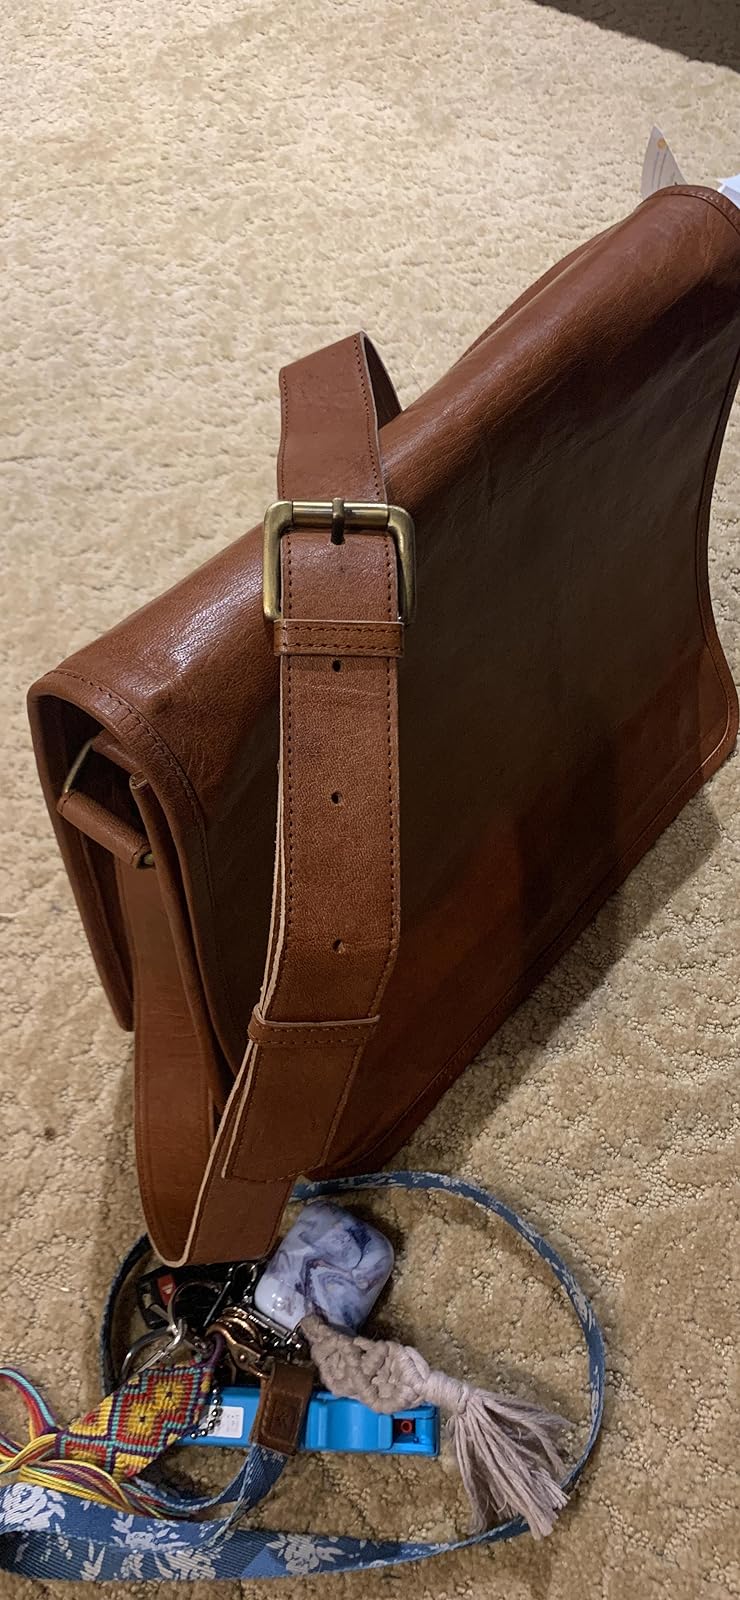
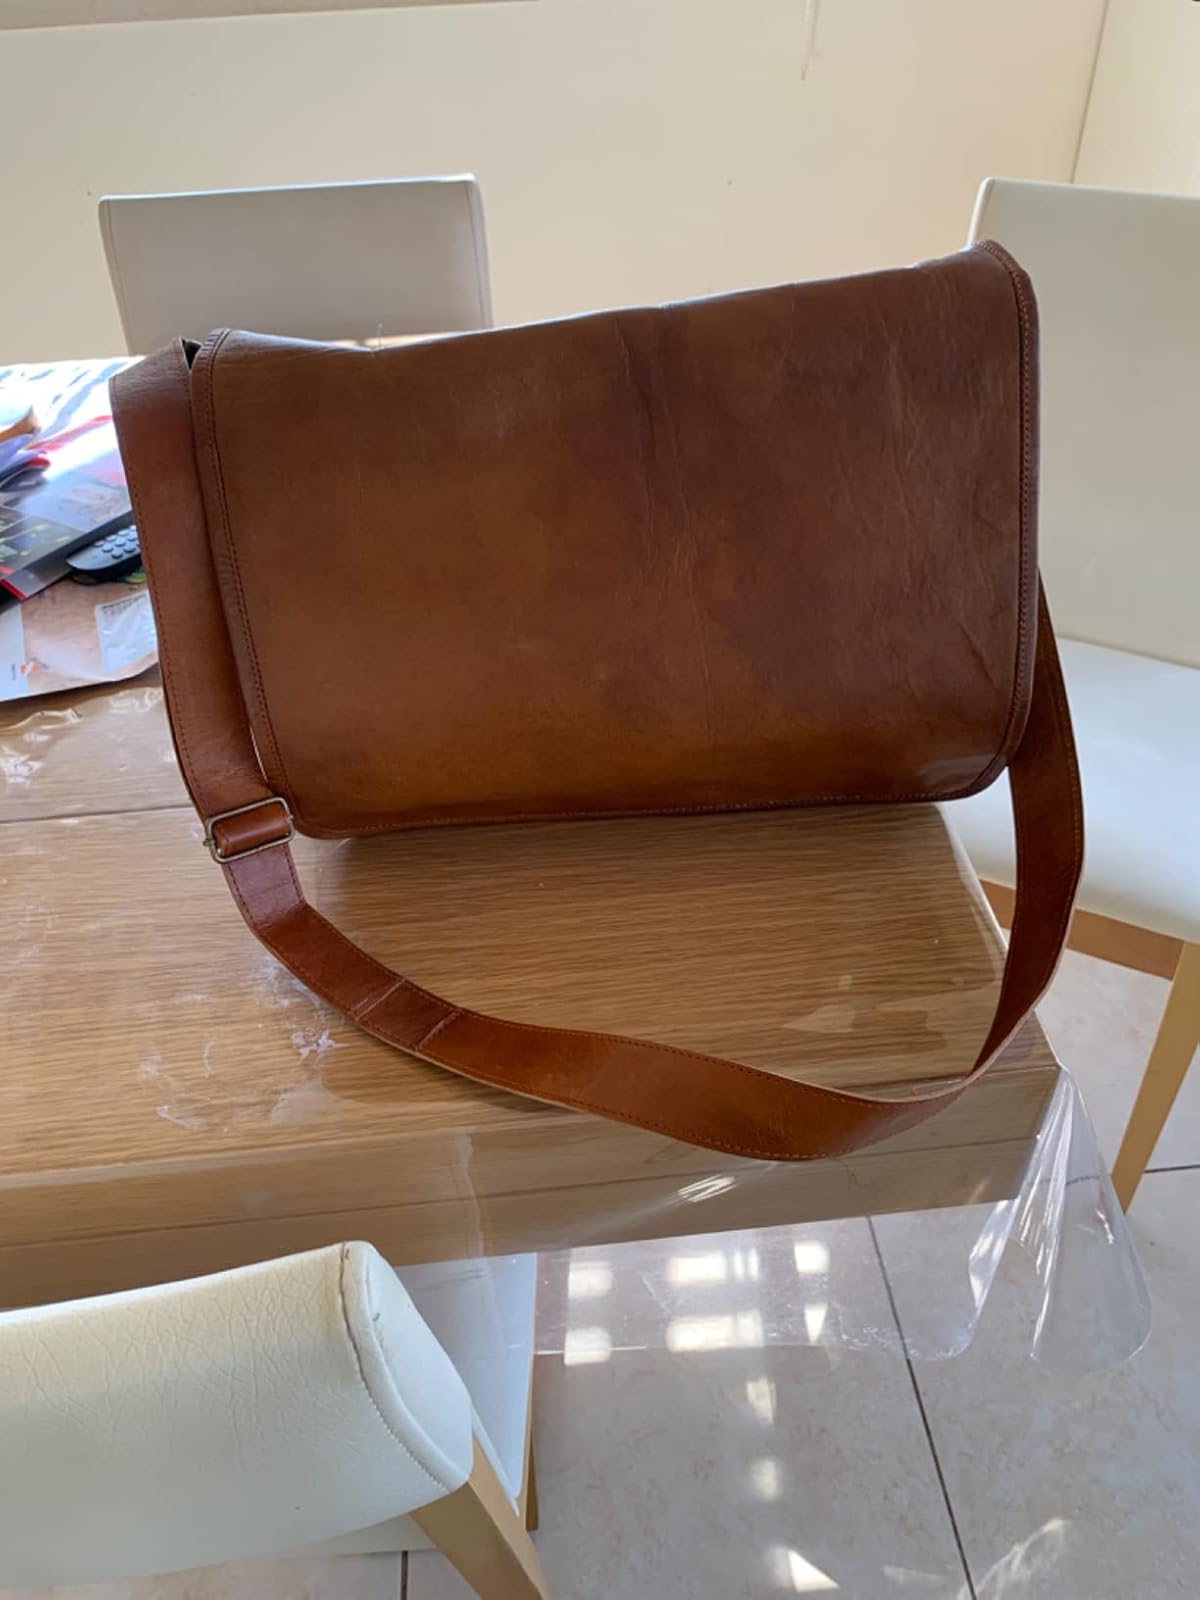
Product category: bag
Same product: yes